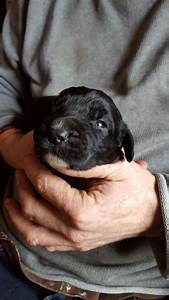
Label: cane